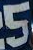
Number: 5